Chilhowee Park, Knoxville

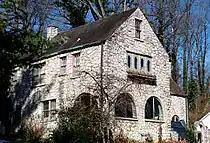
Circa-1925 Tudor Revival-style house on Mary Street, clad in Tennessee marble

In 1891, parts of Woodbine, Jefferson and Fifth Avenue were annexed by Knoxville as the Tenth Ward, but due to a lack of city services, the residents of this ward withdrew from Knoxville in 1893. In 1907, Chilhowee Park, along with what is now Parkridge, incorporated as Park City. The Appalachian Exposition was held at Chilhowee Park in 1910 and again in 1911, and the National Conservation Exposition was held at the park in 1913. Park City was annexed by Knoxville in 1917.